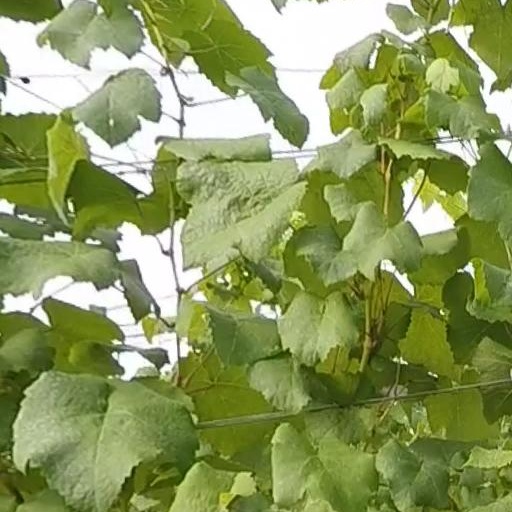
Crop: grape